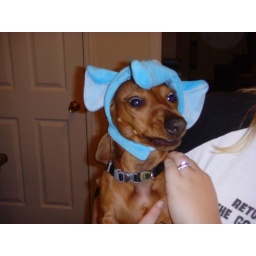
Dallas in a cat hat